Cosmo's Cosmic Adventure

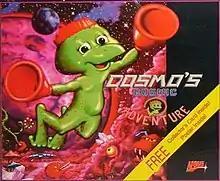

Cosmo's Cosmic Adventure: Forbidden Planet is a video game programmed by Todd Replogle and published by Apogee Software. It is a two-dimensional side-scrolling platform game. The game was released in mid March 1992 for MS-DOS compatible systems.